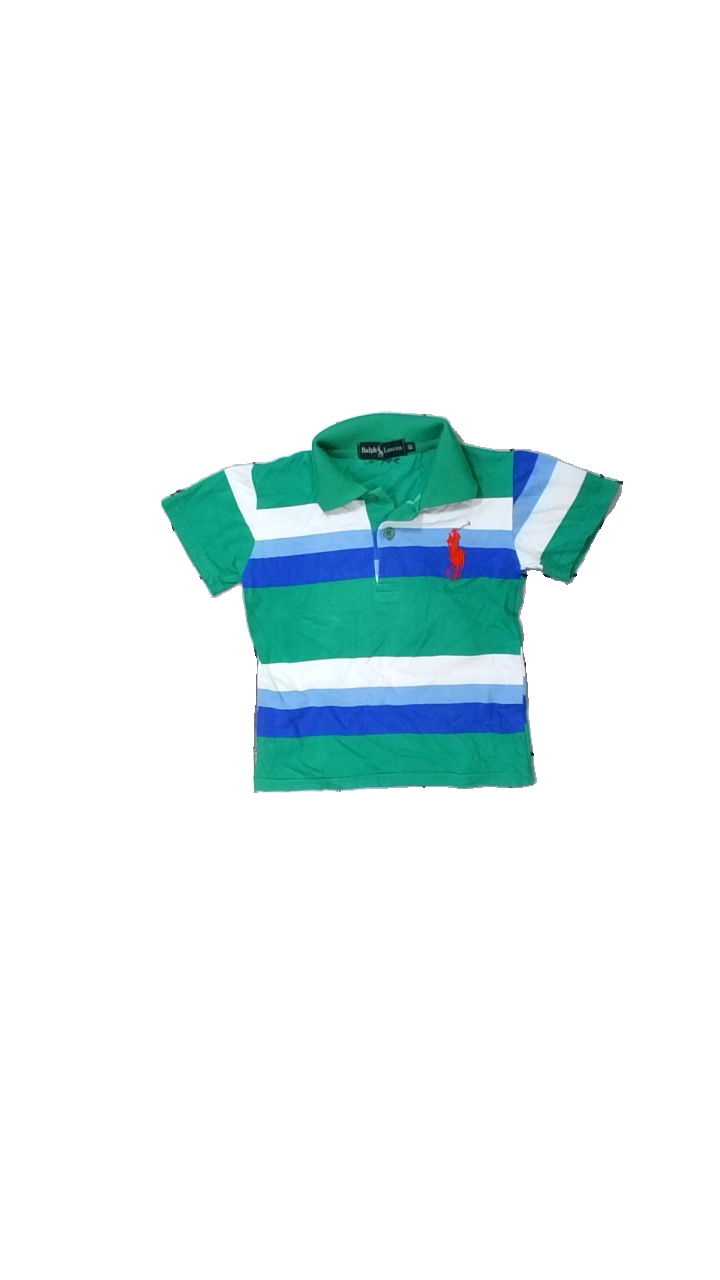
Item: Top (Children)
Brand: Ralph Lauren
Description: randig pike med logga fram, urtvättad
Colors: White, Green, Blue, Multicolor
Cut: Regular
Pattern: Striped
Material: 100% cotton
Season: All
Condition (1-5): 2
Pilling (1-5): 2
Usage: Export
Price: <50